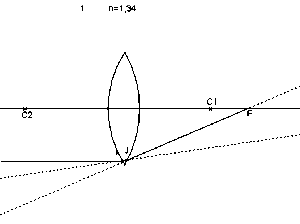
Foyer Lentille Convergente, animation
En optique géométrique, on appelle aberration géométrique un écart entre un rayon paraxial défini dans l'approximation de Gauss et le rayon réel correspondant. Une aberration géométrique peut également être caractérisée par un écart entre la surface d'onde paraxiale et la surface d'onde réelle.